Museum of Military History, Vienna

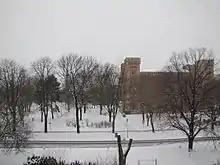
East view of the Heeresgeschichtliches Museum

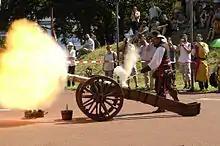
"Montur und Pulverdampf" 2007

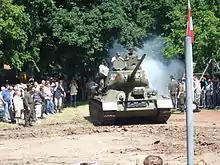
Operational Soviet T-34 battle tank from World War II during "Auf Rädern und Ketten" 2010

Although the museum building itself was already completed in 1856, work on its interior lasted until 1872. The collection was completed with pieces from the former court arms collection of the Imperial armoury, the Imperial private collection in the Laxenburg Palace, and the Imperial treasury in Vienna. Initially, the collection consisted exclusively of arms and trophies, with a major focus on suits of armour and weapons of the Imperial Leibrüstkammer (Chamber of Personal Armour). After the collection was systematically arranged, it was opened to the public as the k.k. Hofwaffenmuseum in 1869. When construction of the Museum of Fine Arts began in Vienna in 1871 (it was opened in 1891), many believed in the beginning of the 1880s that significant parts of the collections previously exhibited in the Hofwaffenmuseum could be moved there. These considerations brought great uncertainty over the future and orientation of the k.k. Hofwaffenmuseum. Therefore, a committee chaired by Crown Prince Rudolf was formed in 1885, assigned with the task of defining the new orientation of the museum, henceforth called the k.k. Heeresmuseum. From there on, the focus of the collections and exhibitions would be placed on the deeds of the Imperial Army. On the foundation meeting of the committee on 22 February 1885, the Crown Prince underscored the purpose of the museum: He stressed the importance of the museum, which "would contribute to glorifying the nimbus and the honour of the Army, in which the genuine old Imperial spirit lives on, which has held the Imperial position in high esteem at all times and thus constitutes the symbol of cohesiveness of all people". For this reason, he hoped "that the museum would come to life in the greatest possible magnificence″.